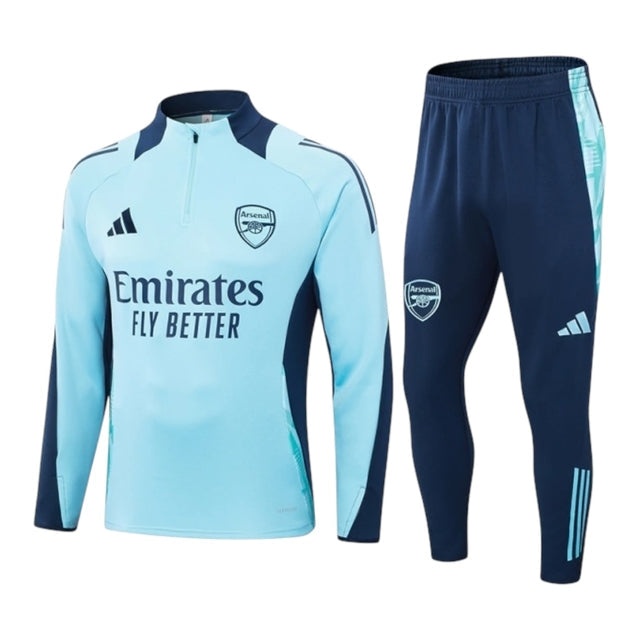
Conjunto Arsenal Treino 24/25 - Masculino Adidas - Azul
A compra é segura? Te assessoramos em todas as etapas da sua compra. Garantimos uma compra segura, produto de qualidade e plena satisfação. Assim que a sua compra for confirmada, nossa equipe entrará em contato via e-mail em até 7 dias úteis para fornecer o código de rastreamento, que poderá ser acompanhado em tempo real.
Brand: Fan Mania Store
Category: Apparel & Accessories > Clothing > Activewear > Activewear Pants > Training Pants